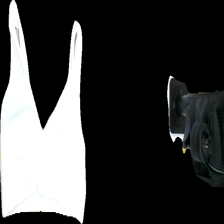
View: front
Type: Top
Category: Ladies
Brand: Not in the list
Colors: White
Material: 100%nylon
Cut: V-collar, Tight
Season: All
Trend: Sports
Stains: Minor
Price range: <50
Recommended usage: Export